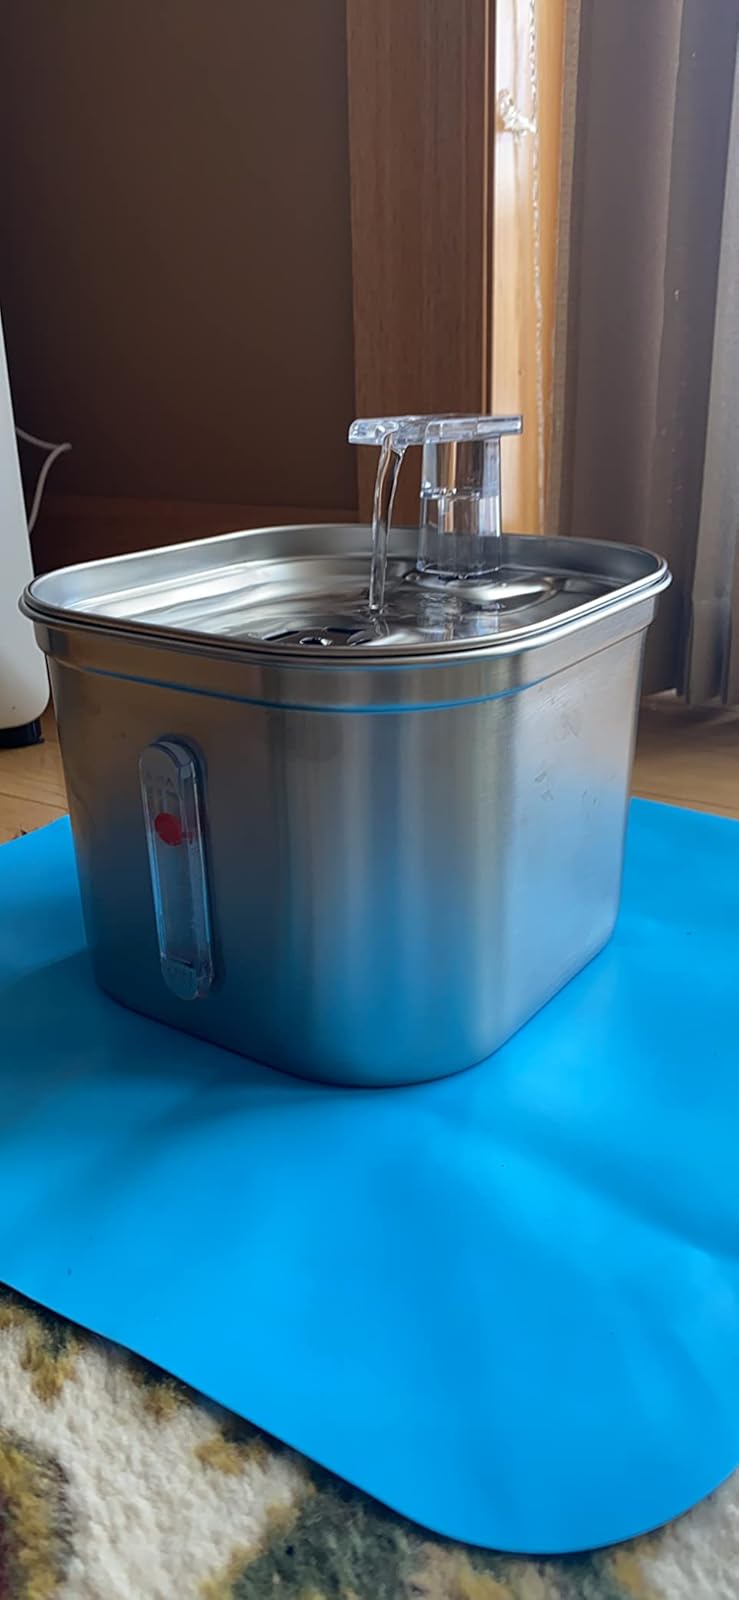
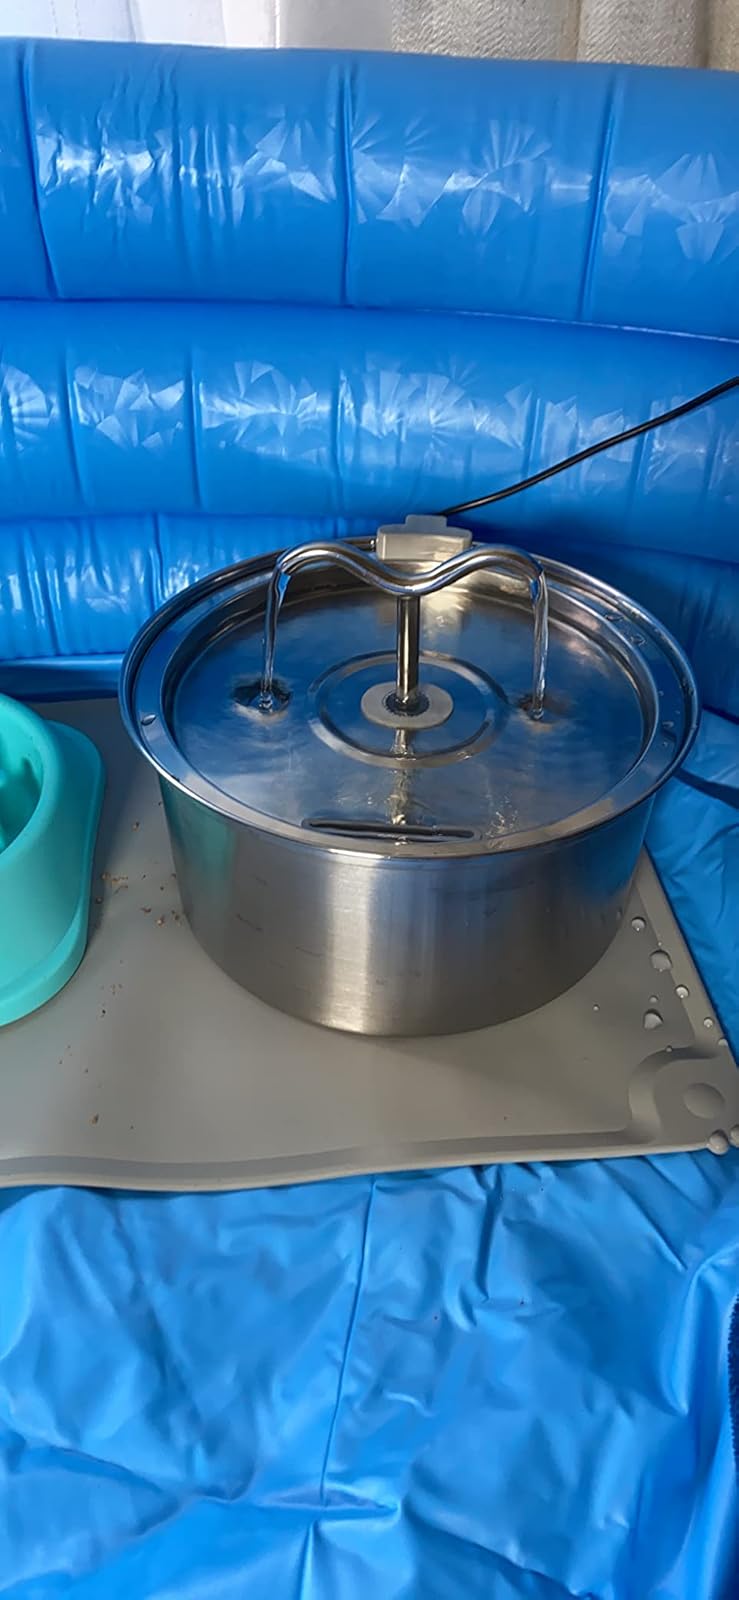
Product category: items_bowl
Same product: no